José Cura

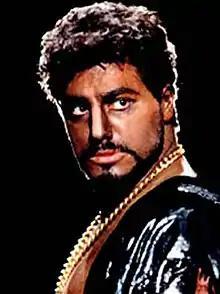

Following his "Otello" debut, Cura starred in "Cavalleria Rusticana" in Bologna, "Tosca" in Torre del Lago, "Fedora" in Vienna, and in an acclaimed "Samson et Dalila" in Turin. He made his first appearance as leading man at the Arena di Verona in summer of 1997 in "Carmen". He headlined in a Night of the Stars Gala in London and concluded the year with a series of sensational concerts in Germany.